Legio IX Hispana

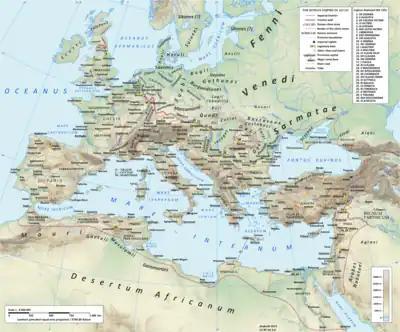
Map of the Roman empire in AD 125, under emperor Hadrian, showing the IX Hispana's last attested location at "Noviomagus Batavorum" on the Rhine (Nijmegen, Netherlands)

Legio IX Hispana ("9th Hispanian Legion"), also written as Legio VIIII Hispana, was a legion of the Imperial Roman army that existed from the 1st century BC until at least AD 120. The legion fought in various provinces of the late Roman Republic and early Roman Empire. The nickname "Hispana" was gained when it was stationed in Hispania under Augustus. It was stationed in Britain following the Roman invasion in AD 43. The legion disappears from surviving Roman records after and there is no specific account of what happened to it.